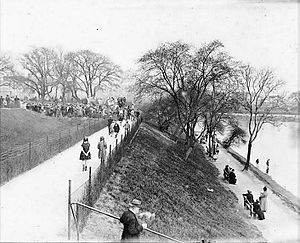
Christianshavns Vold / Historie
Christianshavns Vold omkring 1920.
Christianshavns Vold udgjorde i sin tid en del af Københavns volde. Voldanlægget, der ligger i en halvcirkel udenom Christianshavn og Holmen, skulle beskytte København mod eventuelle angreb fra Amager. Voldanlægget består af en jordvold med tolv bastioner og en voldgrav foran, Stadsgraven, der nu udgør en bred kanal, der adskiller Christianshavn fra Amager. På den anden side af Stadgraven var der et lavere system af udenværker kaldet Christianshavns Enveloppe, hvoraf kun den nordlige halvdel stadig eksisterer. Christianshavns Vold og Kastellet på den anden side af Inderhavnen er den eneste intakte del af den gamle befæstning.